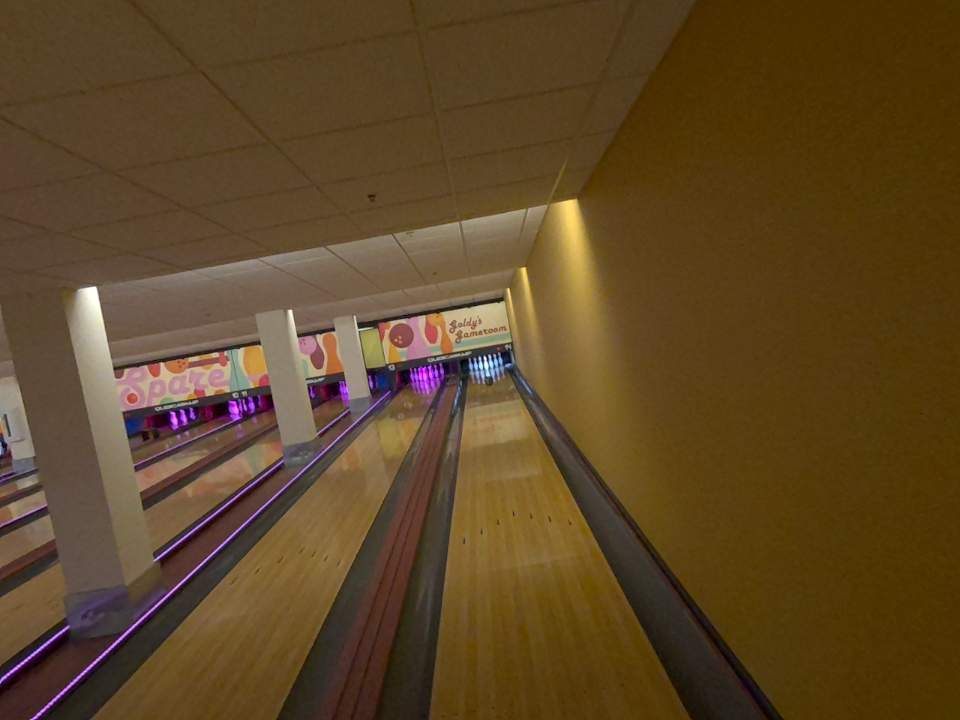
Object: bowling_ball